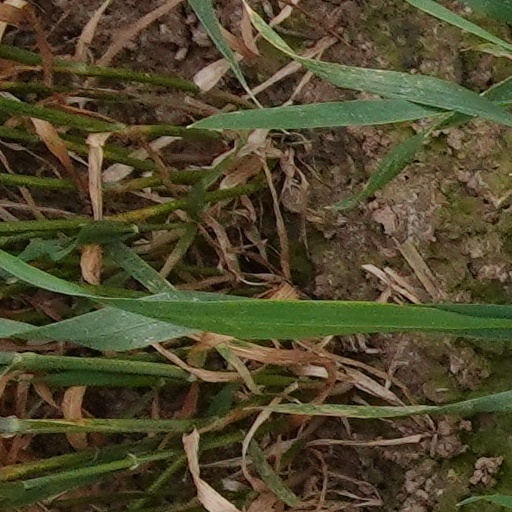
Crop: wheat